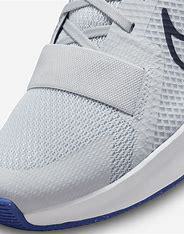
Brand: Nike
Model: MC 2